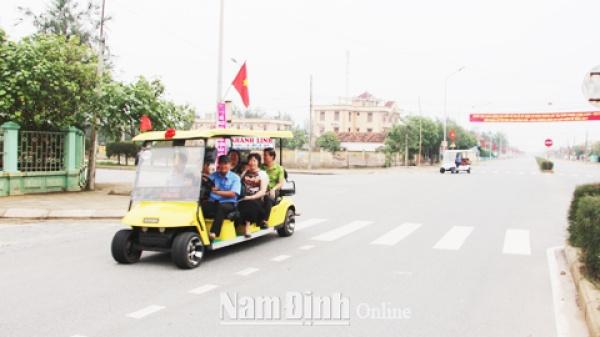
có một vài chiếc xe điện du lịch đang lưu thông trên đường